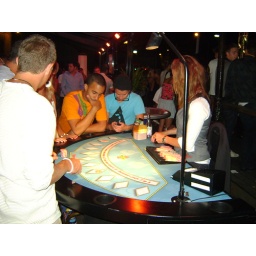
black jack table in club